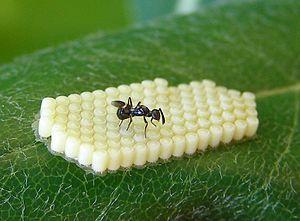
Anastatus bifasciatus pondant dans un oeuf de Nezara viridula. Seuls des mâles ont émergé des oeufs parasités.